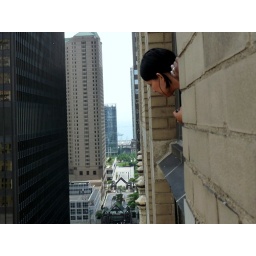
How nice to be in a building with windows that open.